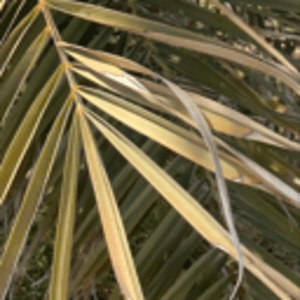
Label: Rachis Blight